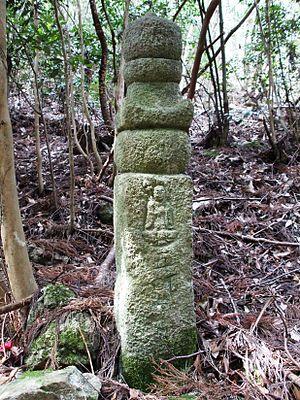
Le mont Ōfuna est une montagne culminant à 653 m d'altitude à Sanda dans la préfecture de Hyōgo au Japon. Le mont Ōfuna est un pic détaché des plateaux Tamba.